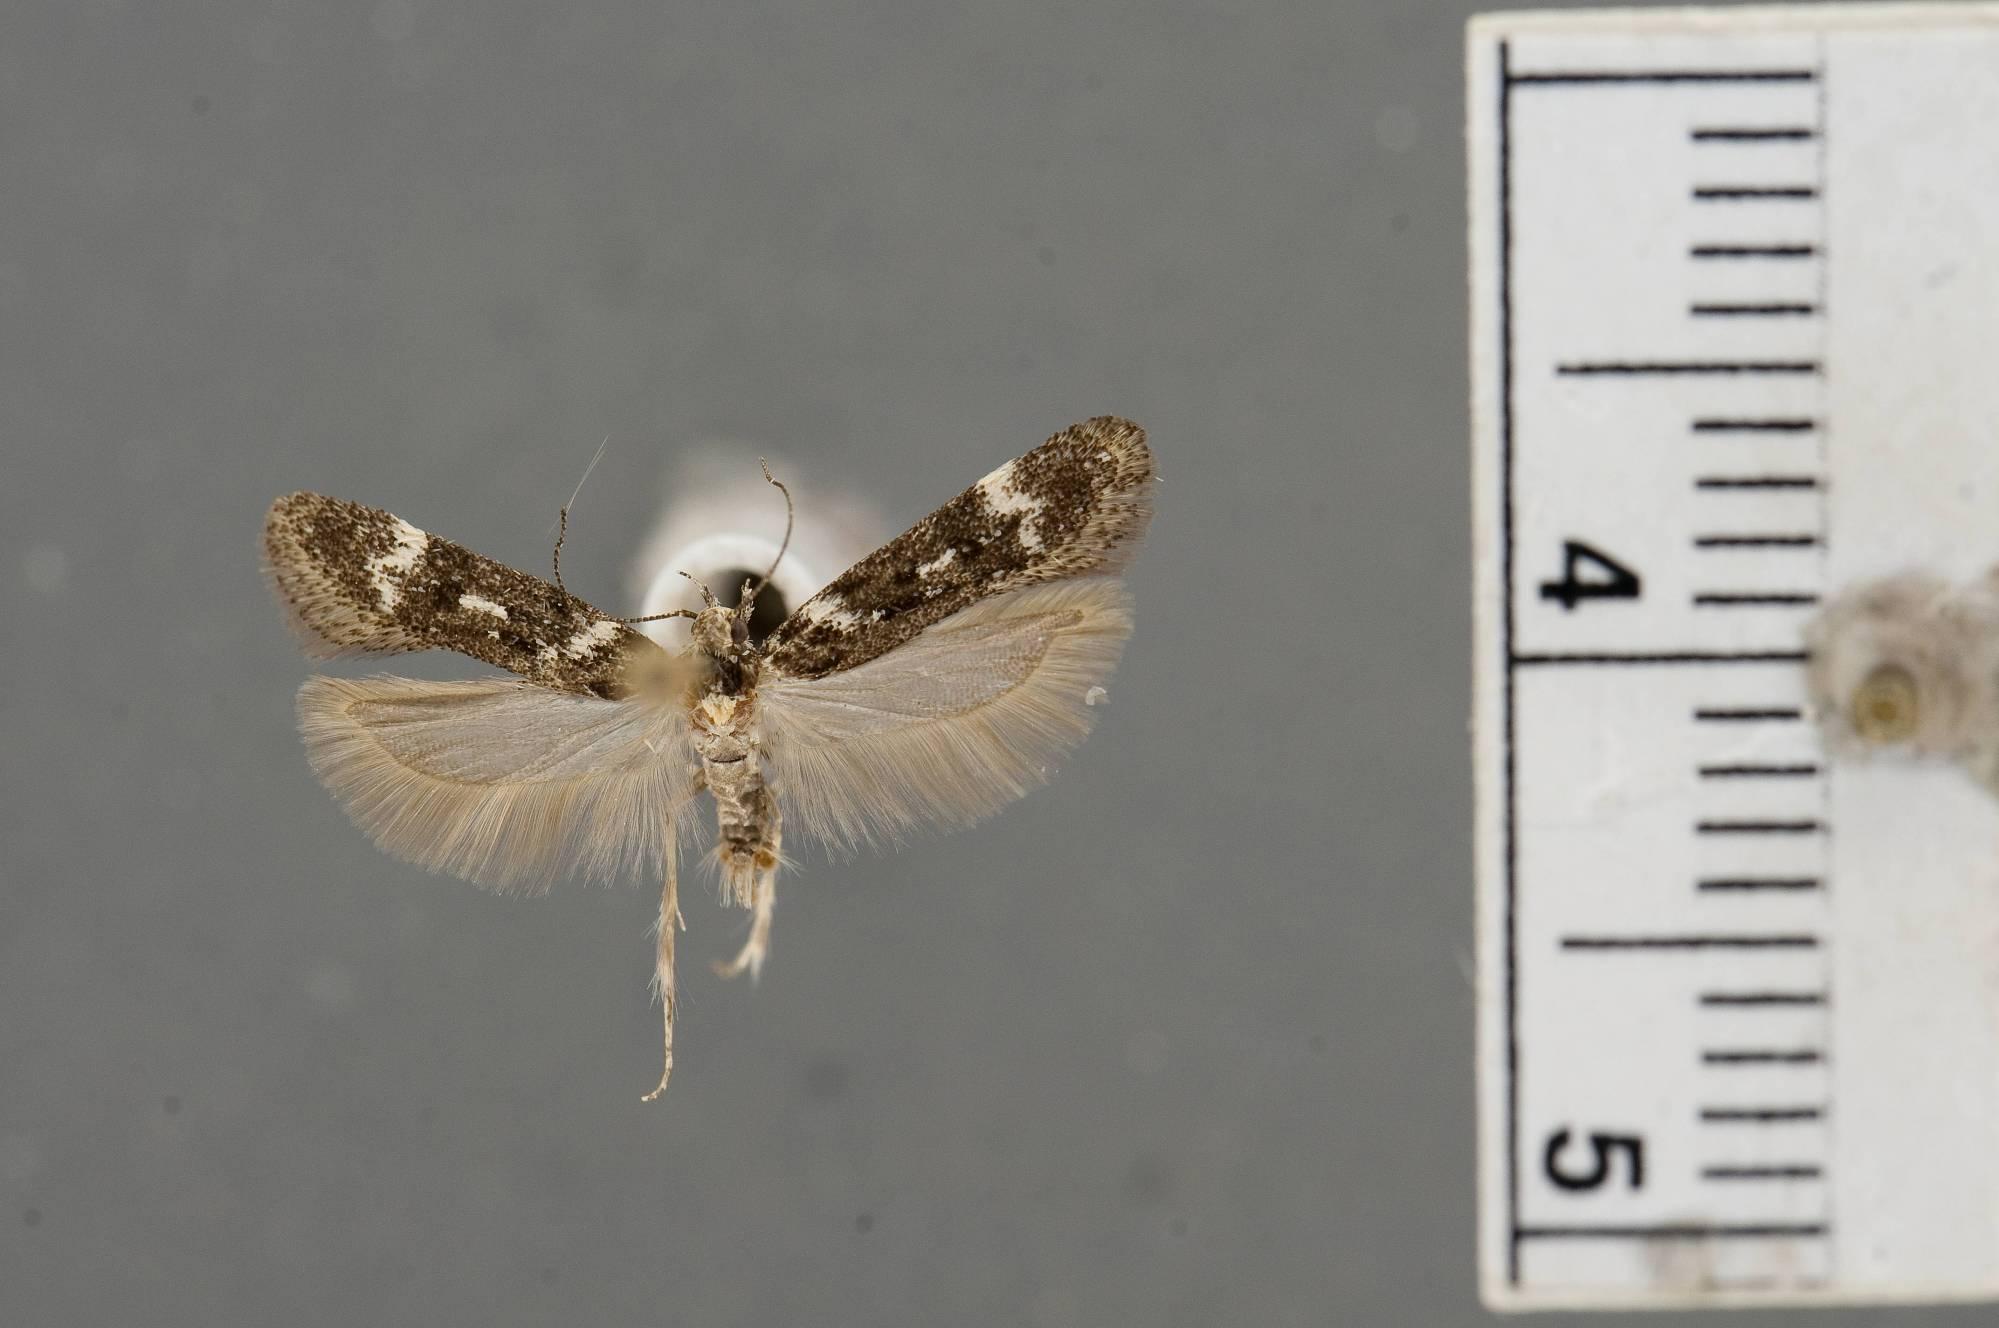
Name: Chionodes rector
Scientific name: Chionodes rector Hodges, 1999
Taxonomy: Animalia, Arthropoda, Insecta, Lepidoptera, Glossata, Gelechiidae, Gelechiinae
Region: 2499
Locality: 5 mi N Buena Vista, Chaffee, Colorado, United States
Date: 14 Jul 1982